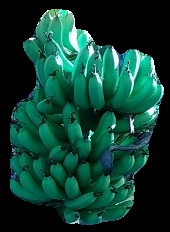
Variety: pachbale
Grade: grade1